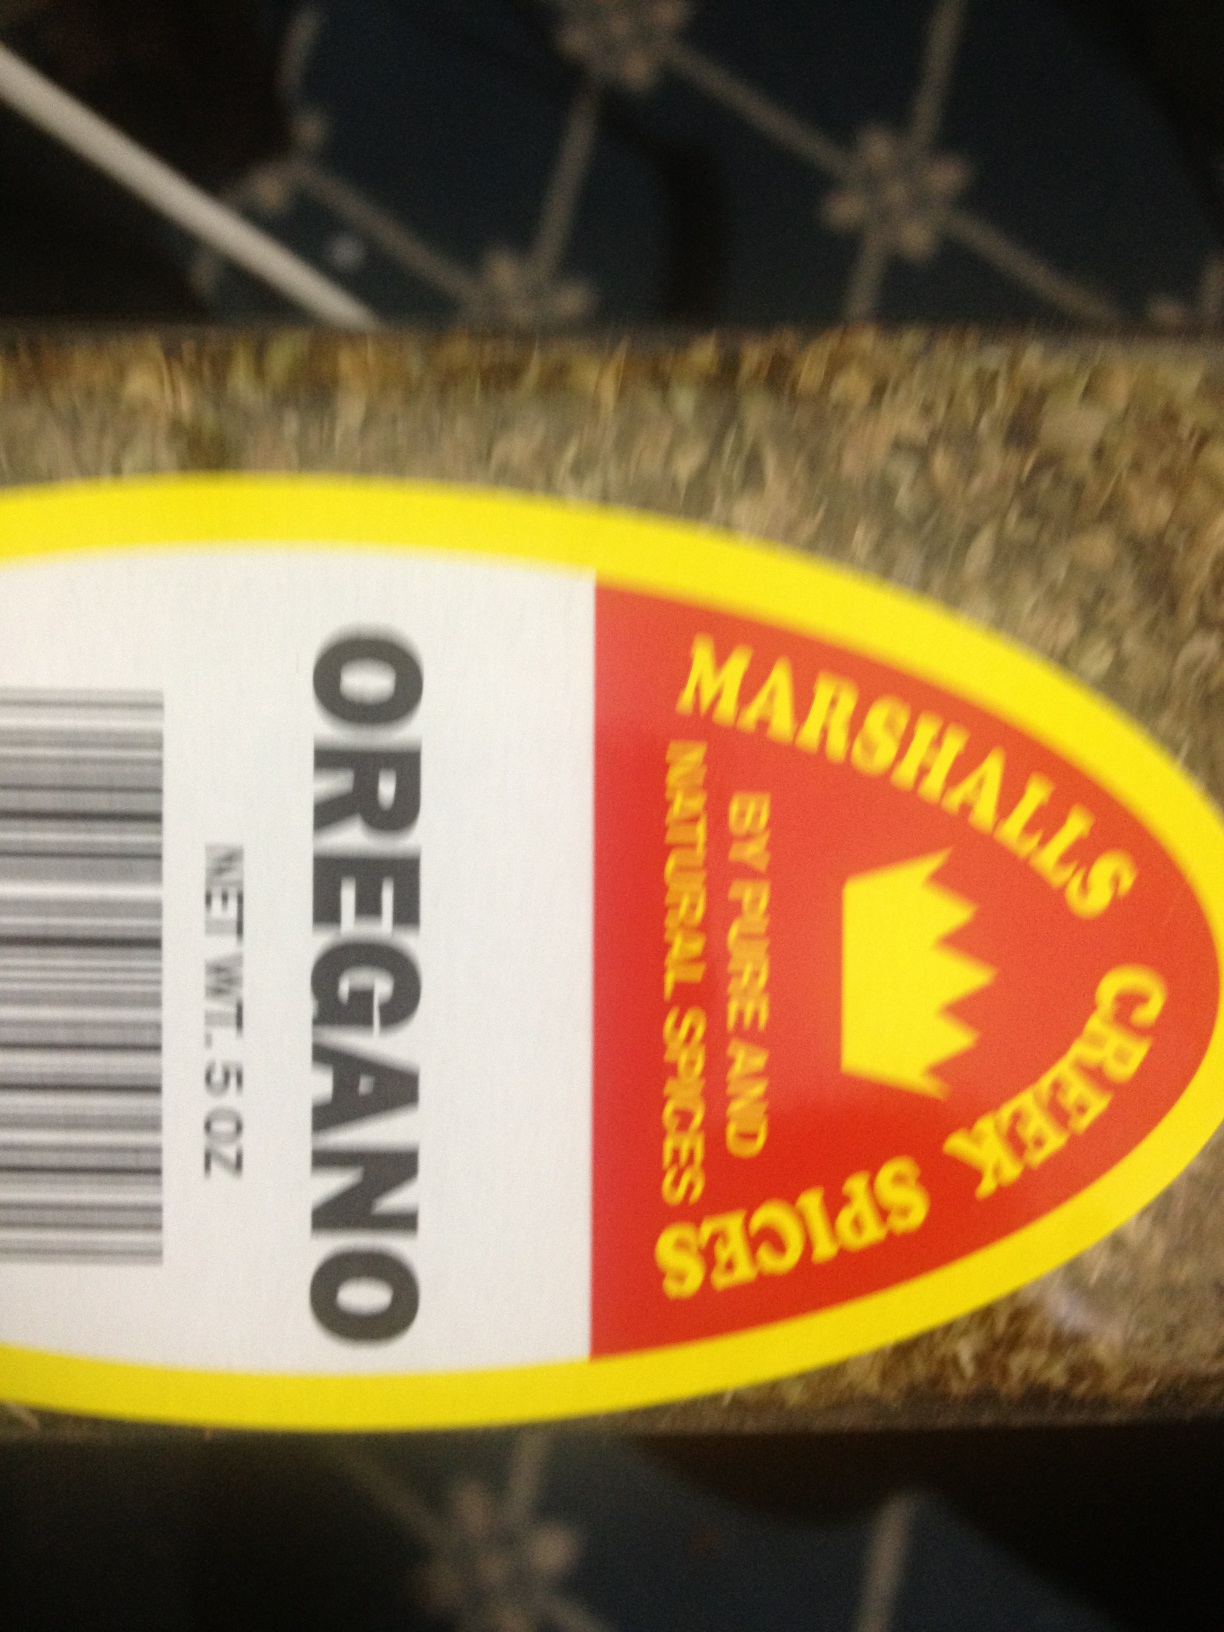Question: What type of spice is this?
Answer: oregano